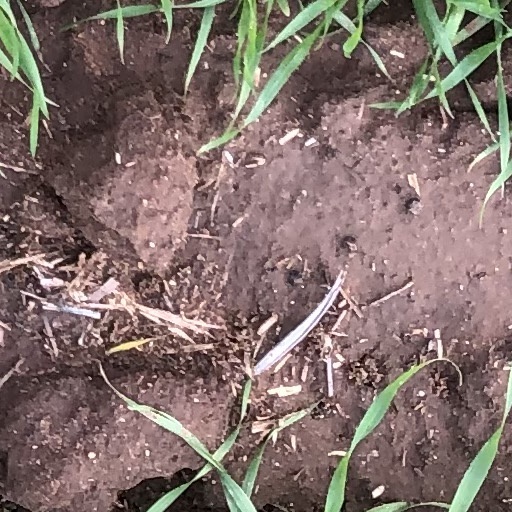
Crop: wheat